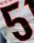
Number: 5